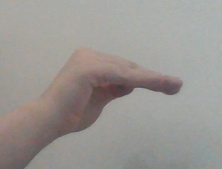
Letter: haa